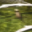
Label: otter